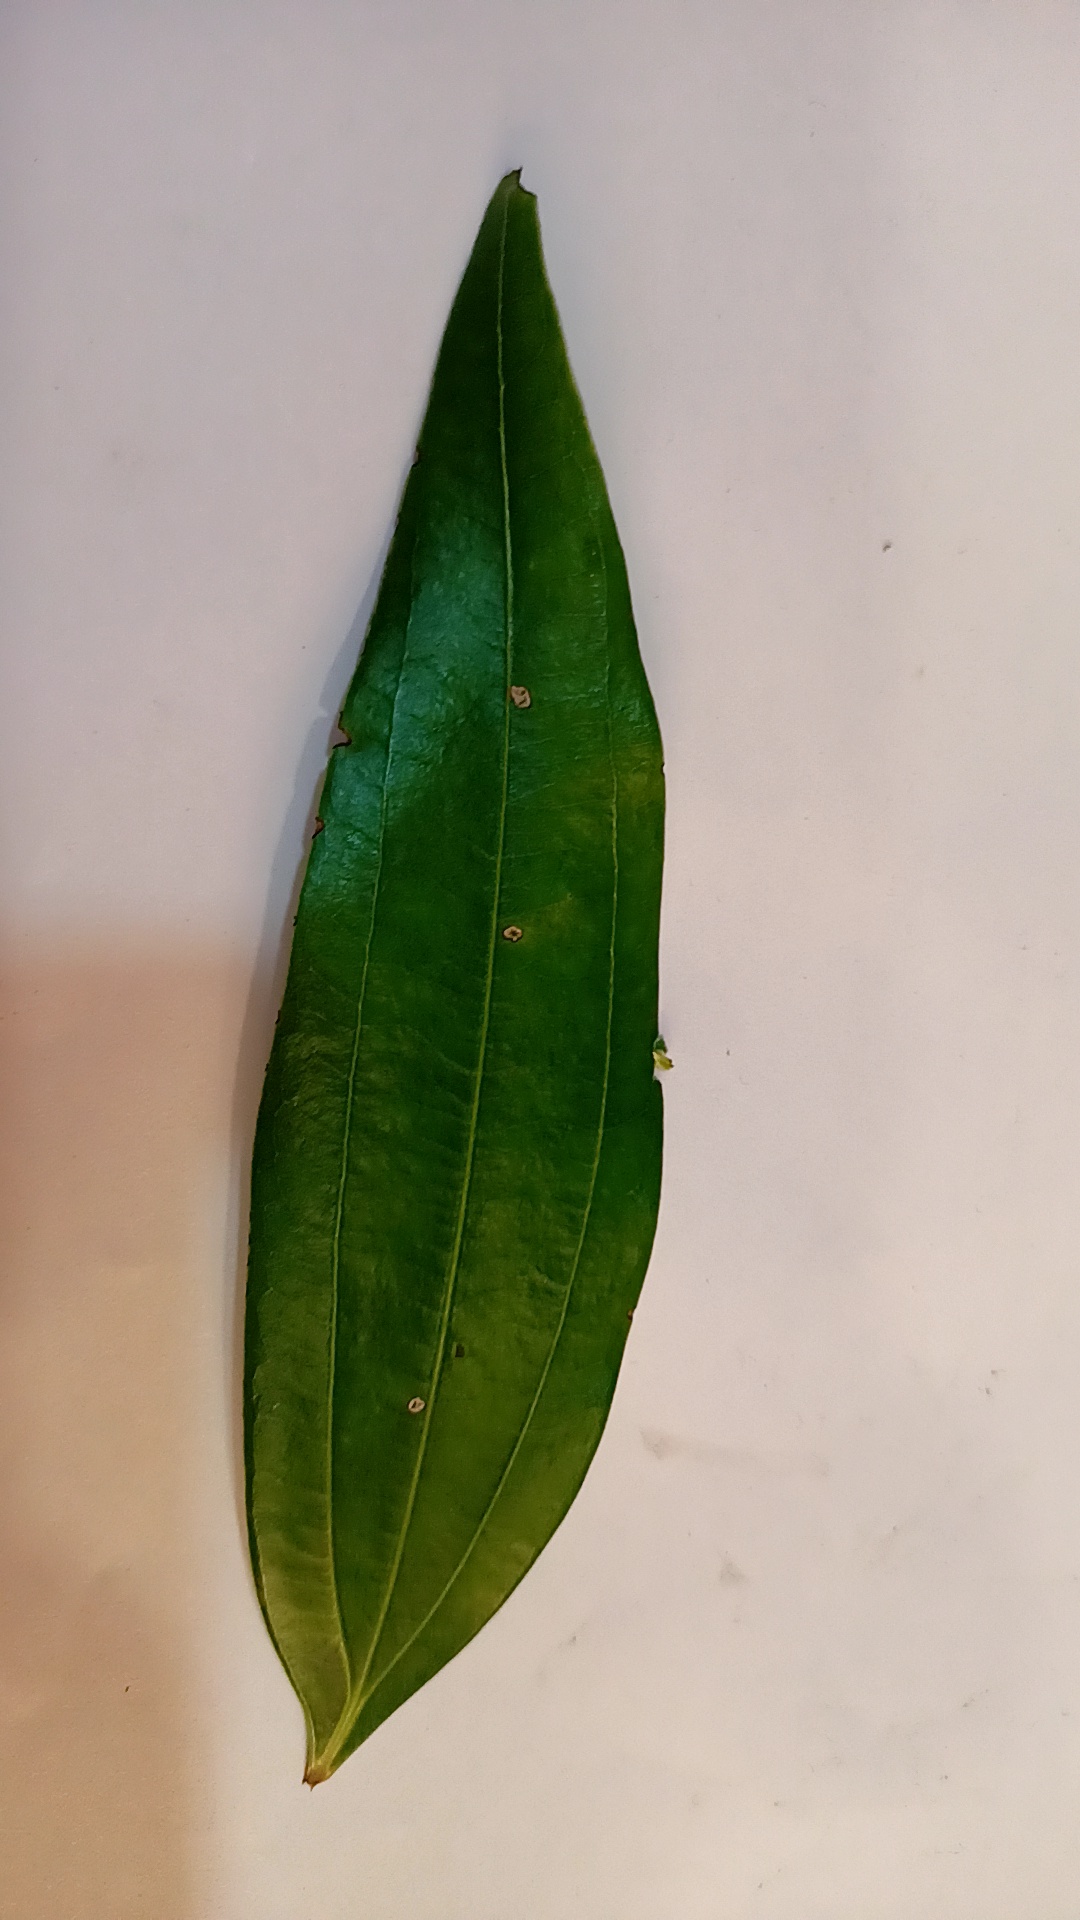
Label: Disease